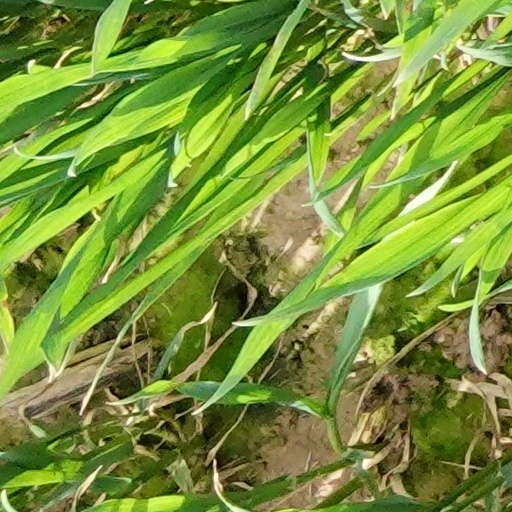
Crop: wheat